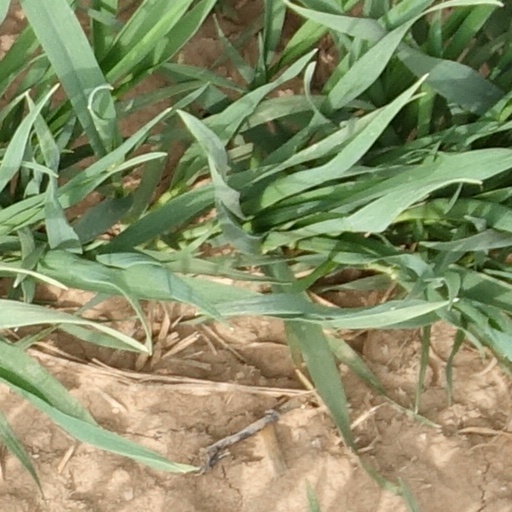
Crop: wheat